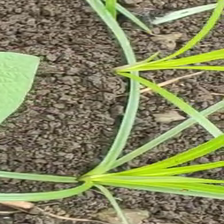
Weed species: Lavhala_(Cyperus_Rotundus)